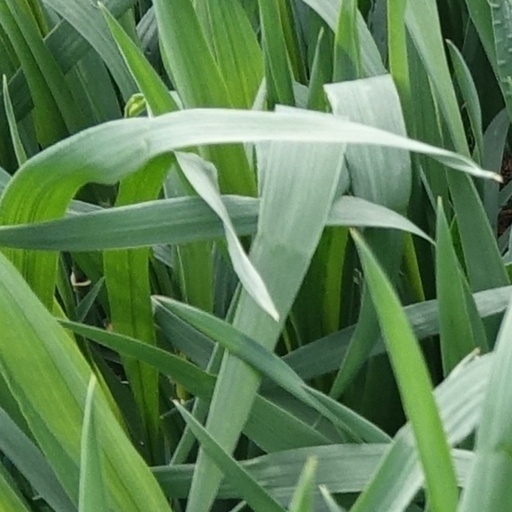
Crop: wheat